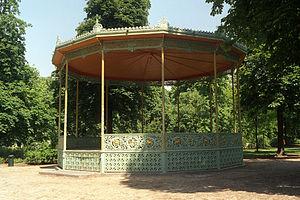
Belgique - Kiosque du parc de Bruxelles
Le kiosque à musique du parc de Bruxelles est un témoin de l'architecture éclectique en Belgique situé dans le parc de Bruxelles, en Belgique.